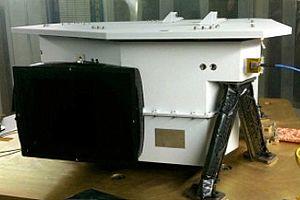
Spectromètre infrarouge JIRAM de la sonde spatiale JUNO de la NASA